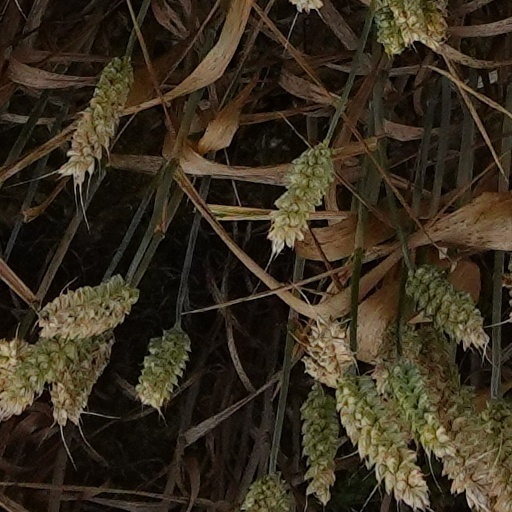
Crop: wheat